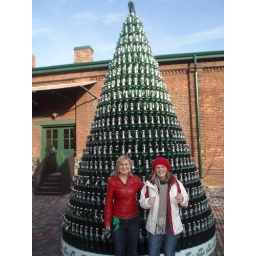
Me and my sister in front of a Grolsch bottle Christmas tree in Toronto before Christmas